Central volcano

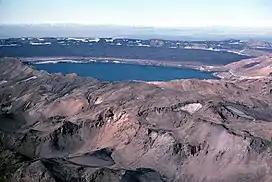
Askja central volcano in Iceland

A central volcano is a type of volcano formed by basalts and silica-rich volcanic rocks. They contain very few or no volcanic rocks of intermediate composition, such that they are chemically bimodal. Large silicic eruptions at central volcanoes often result in the formation of one or more calderas. Central volcanoes can be stratovolcanoes or shield volcanoes.